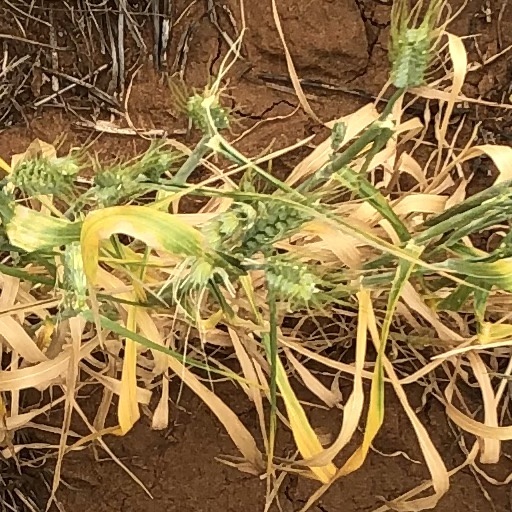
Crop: wheat